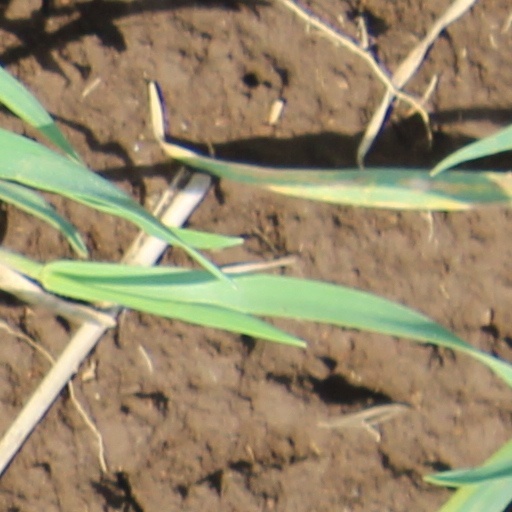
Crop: wheat